Odeon Cinemas

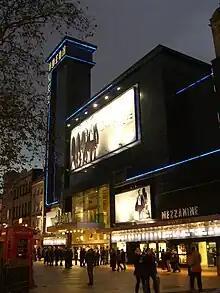
The Odeon in Leicester Square, London which opened in 1937

Odeon Cinemas was created in 1928 by entrepreneur Oscar Deutsch. Odeon publicists liked to claim that the name of the cinemas was derived from his motto, "Oscar Deutsch Entertains Our Nation", but it had been used for cinemas in France and Italy in the 1920s, and the word is actually Ancient Greek ᾨδεῖον, Ōideion, meaning "a place for singing". The word "Nickelodeon" was coined in 1888 and was widely used to describe small cinemas in the US.